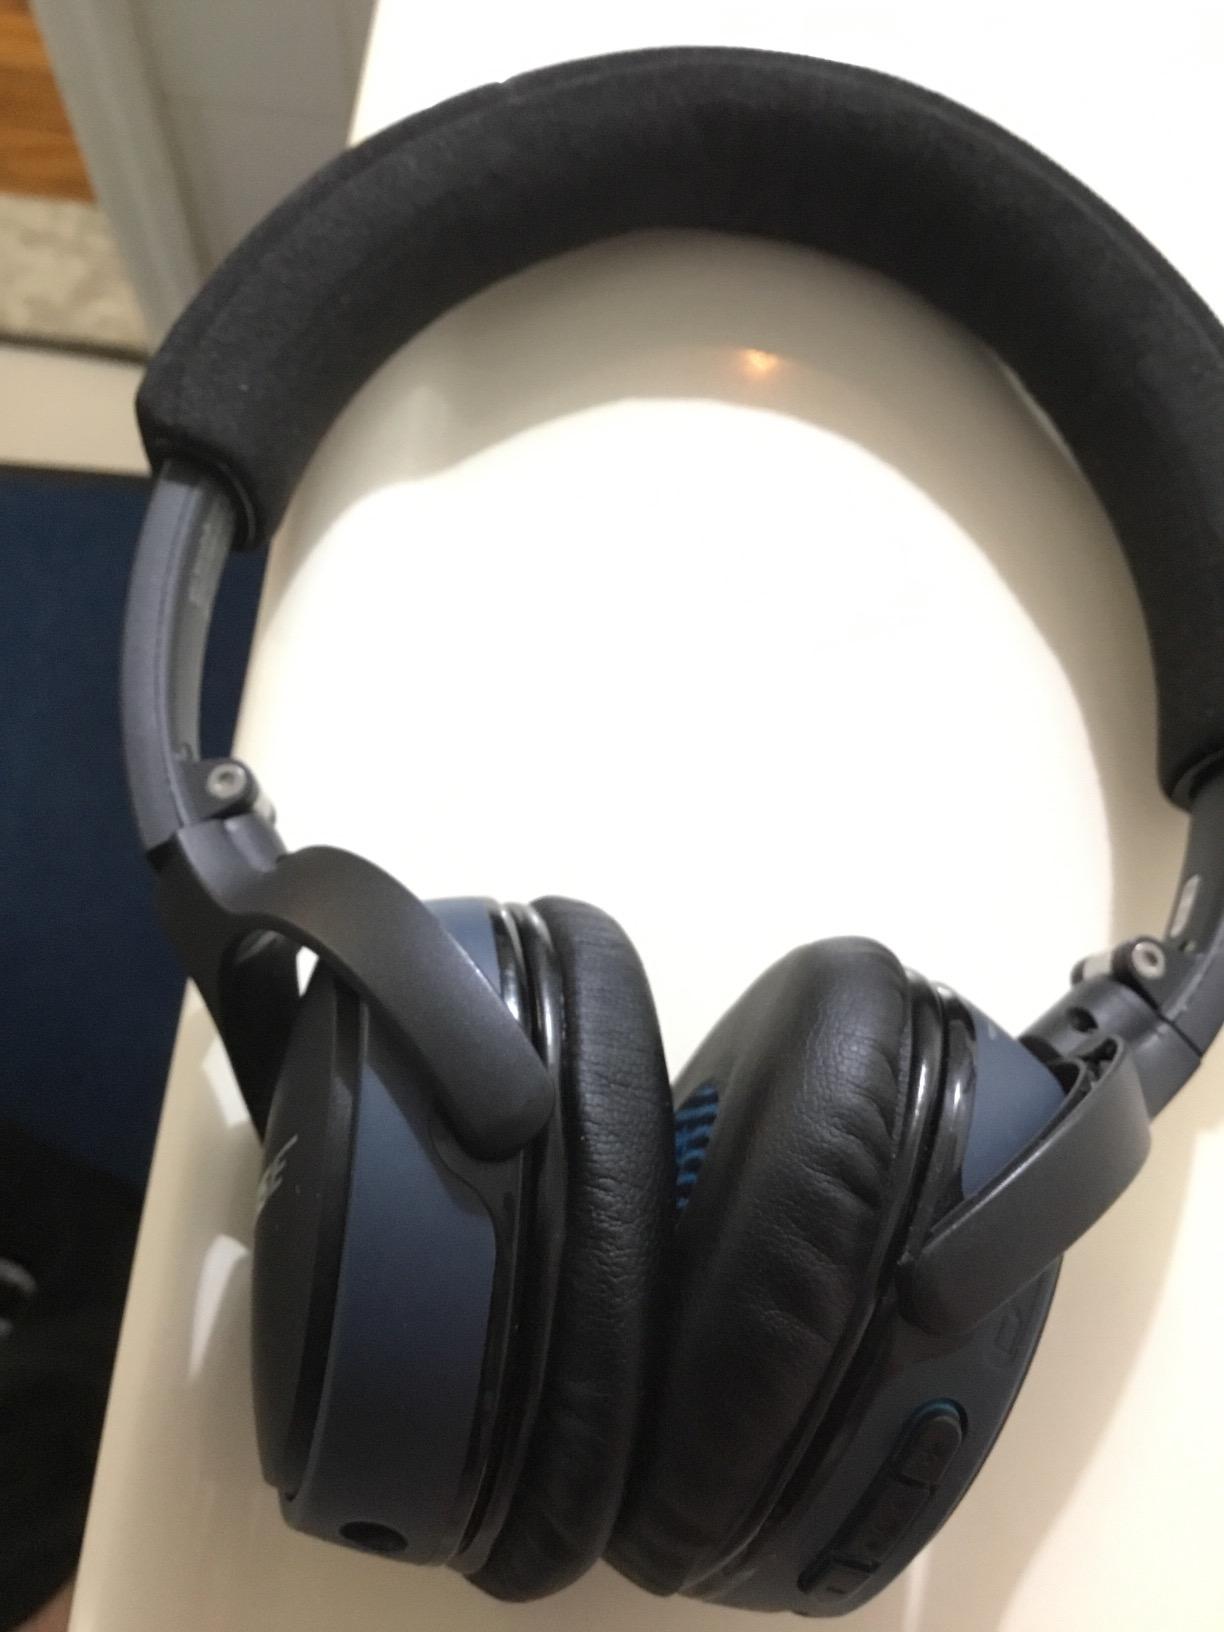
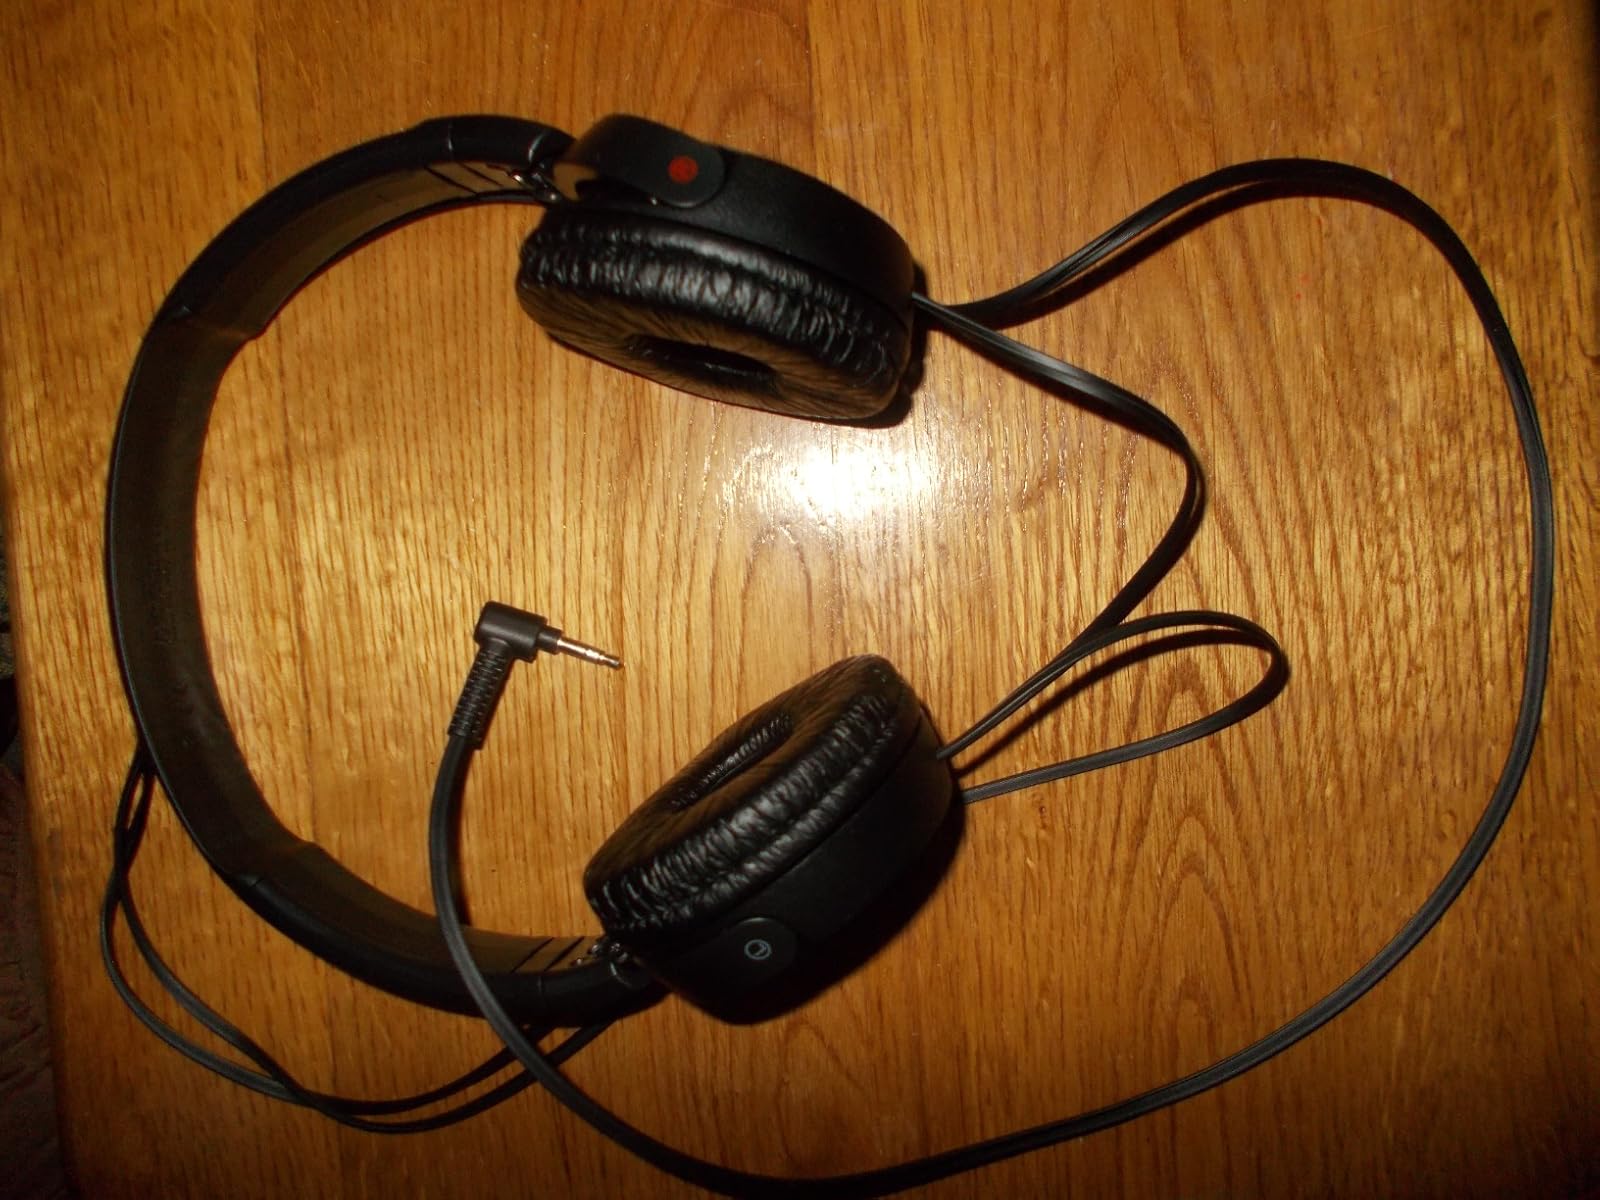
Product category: headphones
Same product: no